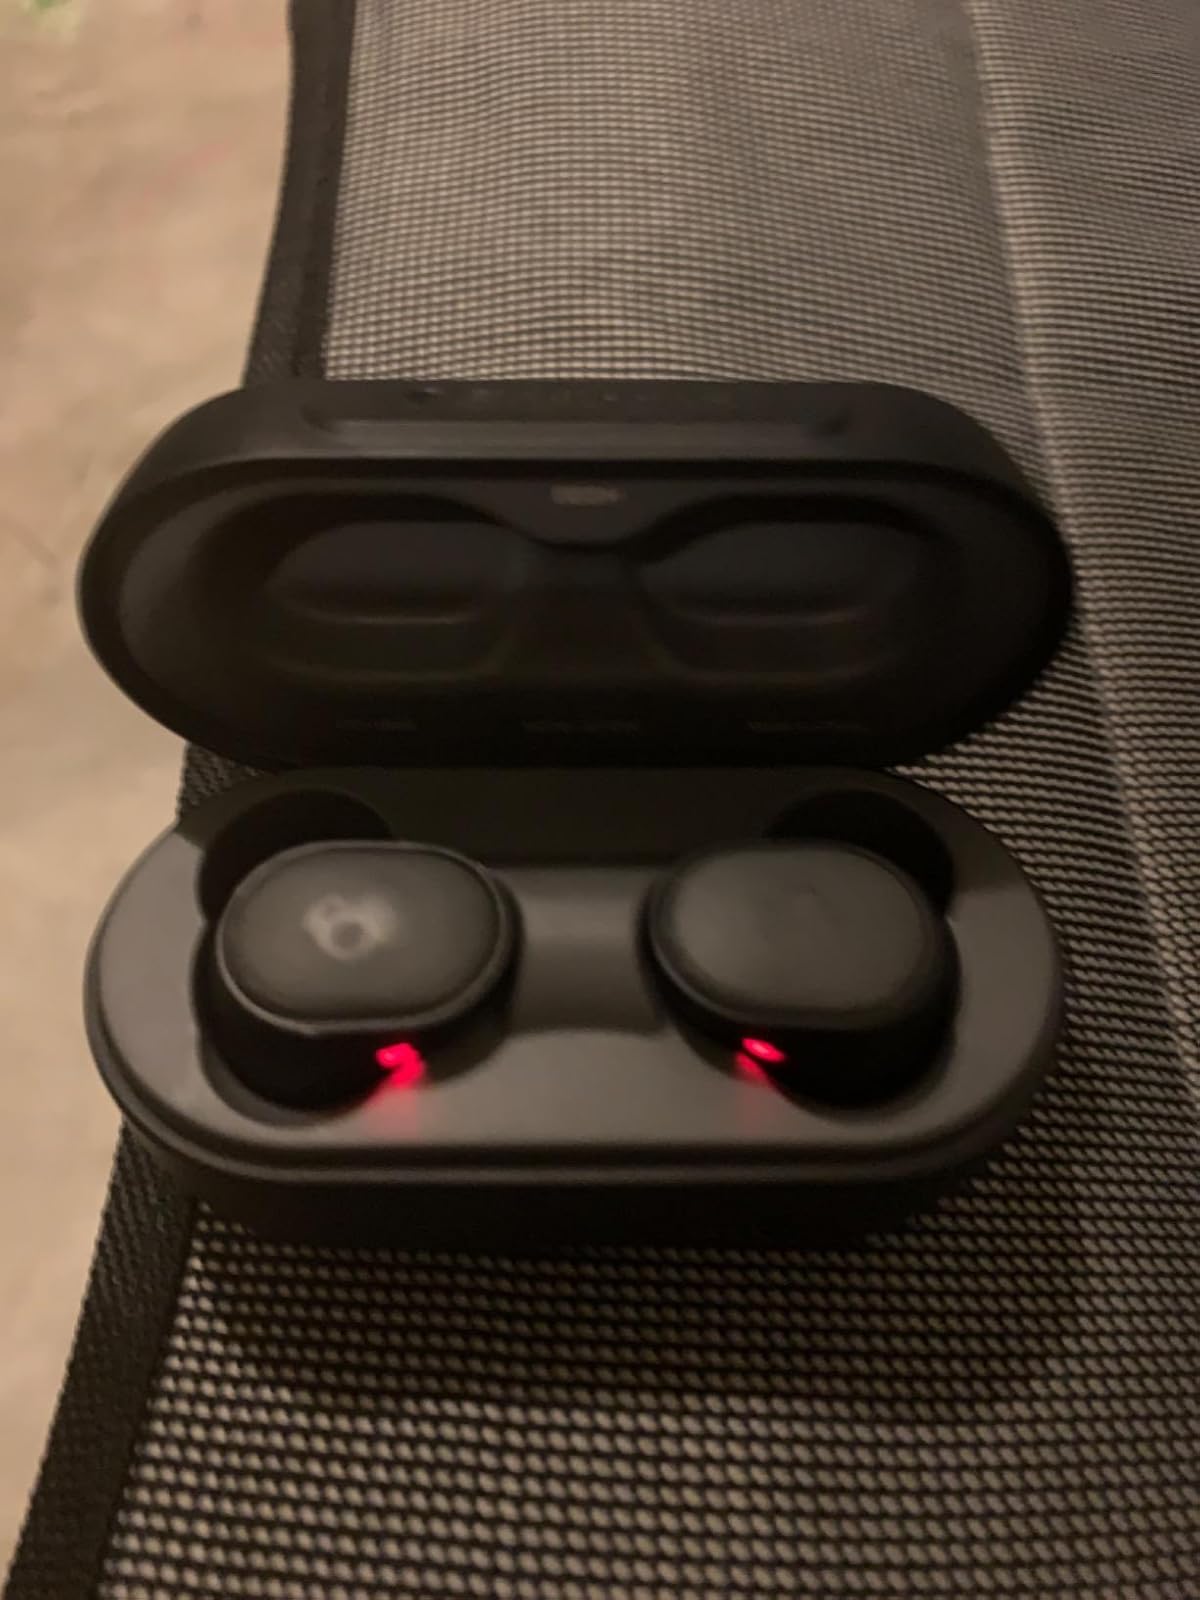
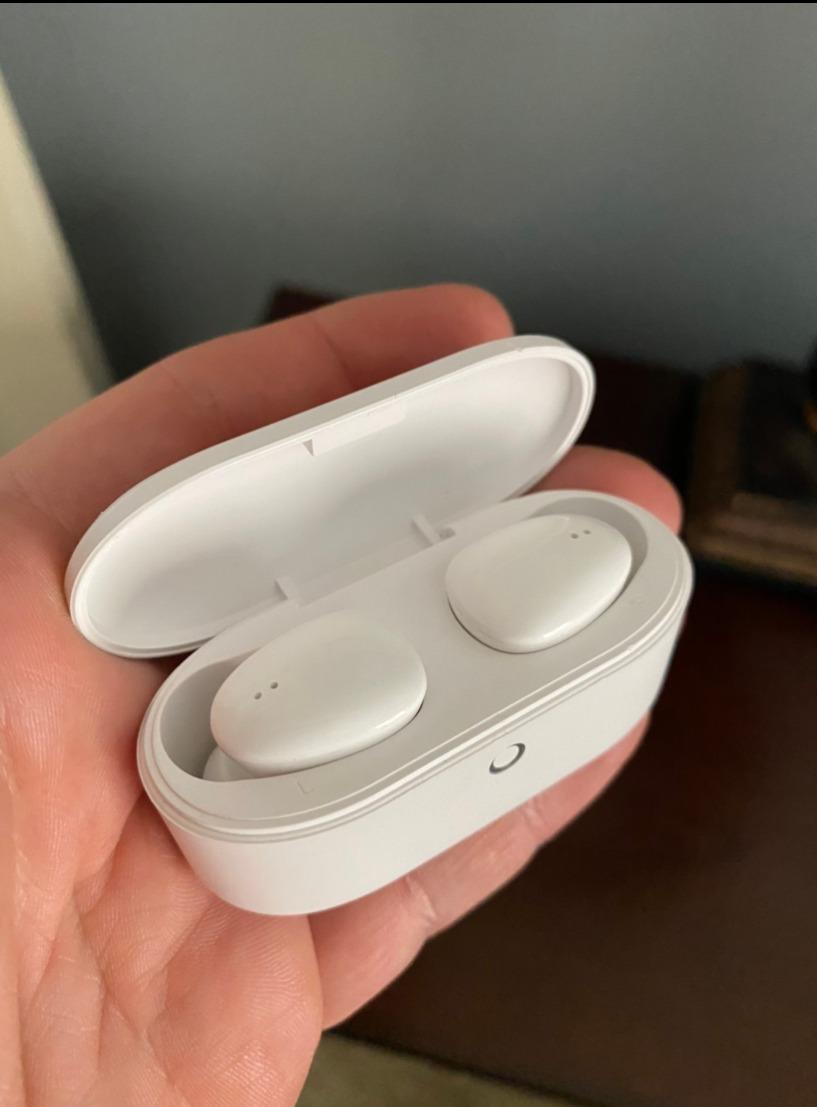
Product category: earbuds
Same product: no